Santana do Cariri

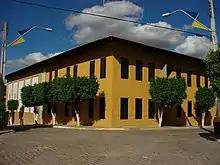
Paleontology Museum - Santana do Cariri

The municipality has as its religious symbol Senhora Santana, as well as the young Benigna Cardoso da Silva, better known as the heroine of chastity. It houses 19 public municipal schools, 2 (two) private schools and 1 state school.